Reii

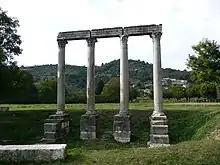
Vestige of the Roman temple in Riez, probably dedicated to Apollo.

The Reii dwelled in the valleys of the river and its tributaries, and in the lower Verdon valley up to the Durance in the west. They probably also occupied the valleys of the Asse and the . The eastern frontier of their territory was the boundary between the provinces of Narbonensis and Alpes Maritimae. Their territory was located north of the Verucini and Tritolli (themselves north of the Salyes), south of the Vocontii, east of the Dexivates, and west of the Sentii, Suetrii and Vergunni. According to historian Guy Barruol, they were part of the Saluvian confederation.